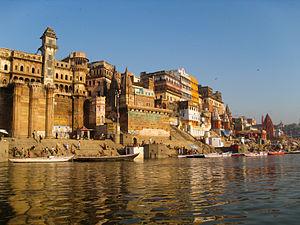
Le tourisme en Inde joue un rôle important dans l'économie du pays. En effet, selon une étude de la World Travel and Tourism Concil, 121 milliards de dollars seraient générés par le tourisme en Inde, soit près de 6,4 % du produit intérieur brut du pays. 39,3 millions d'emplois dépendent actuellement du tourisme, soit 7,9 % de la population. Le PIB lié au tourisme a progressé de 229 % entre 1990 et 2011. Les prévisions actuelle estiment une progression de 7,7 % de ce PIB par an durant la prochaine décennie. D'autres agences de recherches affirment quant à eux une progression estimée à 8,8 %. Cela placerait l'Inde au cinquième rang au niveau de la progression annuelle liée au tourisme. Le tourisme médical est également un grand facteur de la croissance touristique du pays. En 2011, 6,29 millions de touristes étrangers ont visité l'Inde, la plupart venant des États-Unis et du Royaume-Uni. Les régions les plus visités sont Delhi, le Tamil Nadu et le Maharashtra. Cela dit, les touristes visitent également fréquemment des régions comme l'Uttar Pradesh ou l'Andhra Pradesh. Les villes les plus visitées par les touristes étrangers sont Chennai, Delhi, Mumbai et Agra.